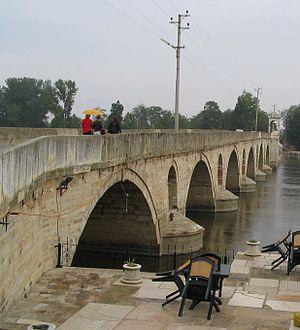
Edirne est la préfecture de la province turque du même nom, limitrophe de la Bulgarie et de la Grèce. La ville compte environ 143 000 habitants. Elle est traversée par la Maritsa, l'Hèbre des Anciens. Ses habitants sont les « Adrianopolitains ».